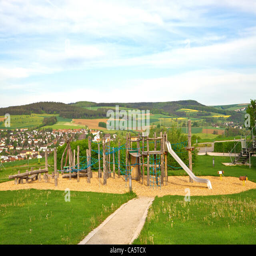
children 's play area outside , against the backdrop of the rural landscape